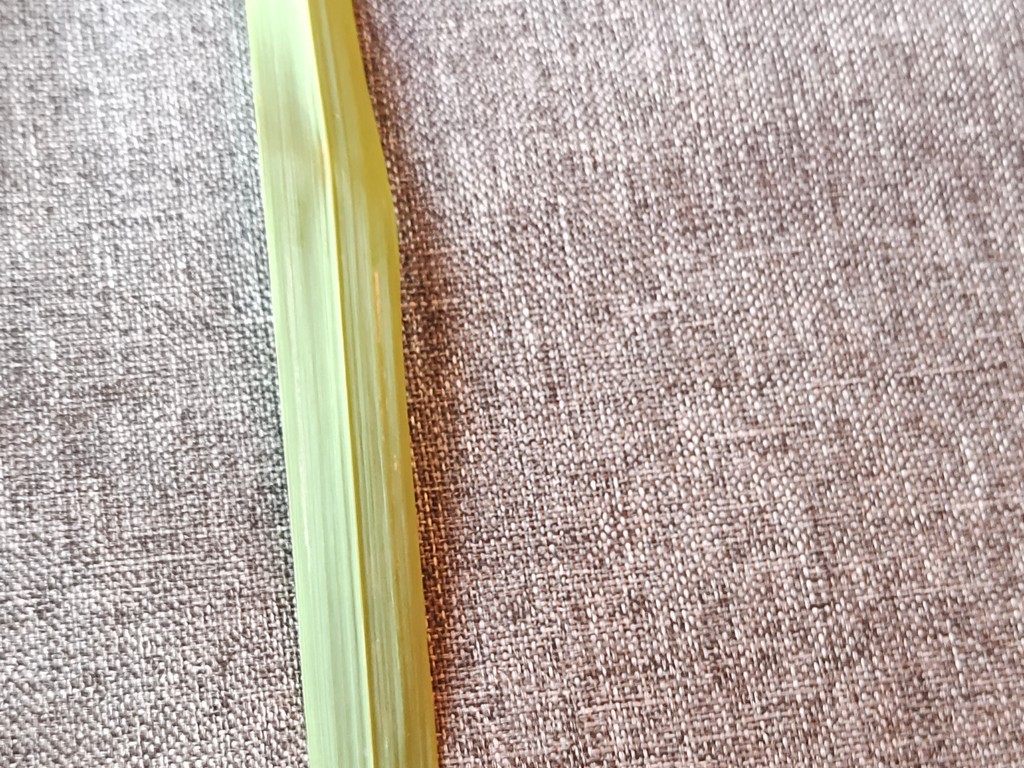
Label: Healthy